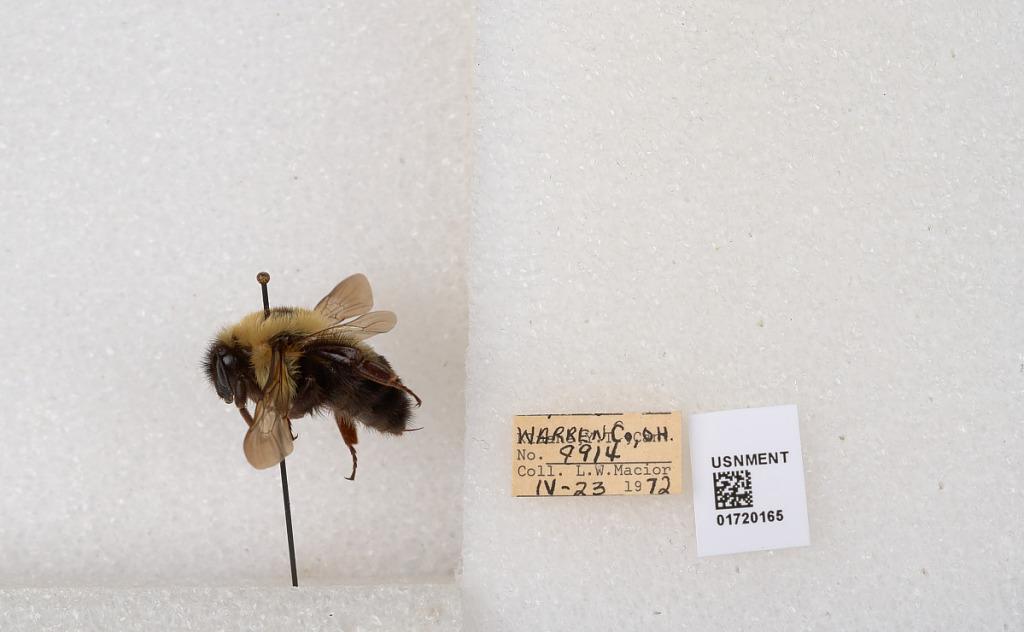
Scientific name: Bombus bimaculatus Cresson
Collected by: L. Macior
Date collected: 1972-4-23
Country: United States
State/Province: Ohio
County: Warren
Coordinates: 39.4276, -84.1668